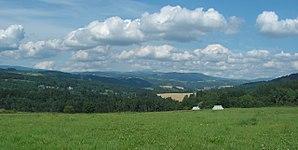
Bystrá nad Jizerou est une commune du district de Semily, dans la région de Liberec, en République tchèque. Sa population s'élevait à 111 habitants en 2019.